Miguel Bosé

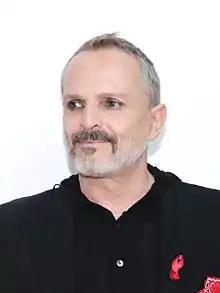
Bosé in 2017

Miguel Bosé (born Luis Miguel Dominguín Bosé; 3 April 1956) is a Spanish-Italian pop singer and actor.